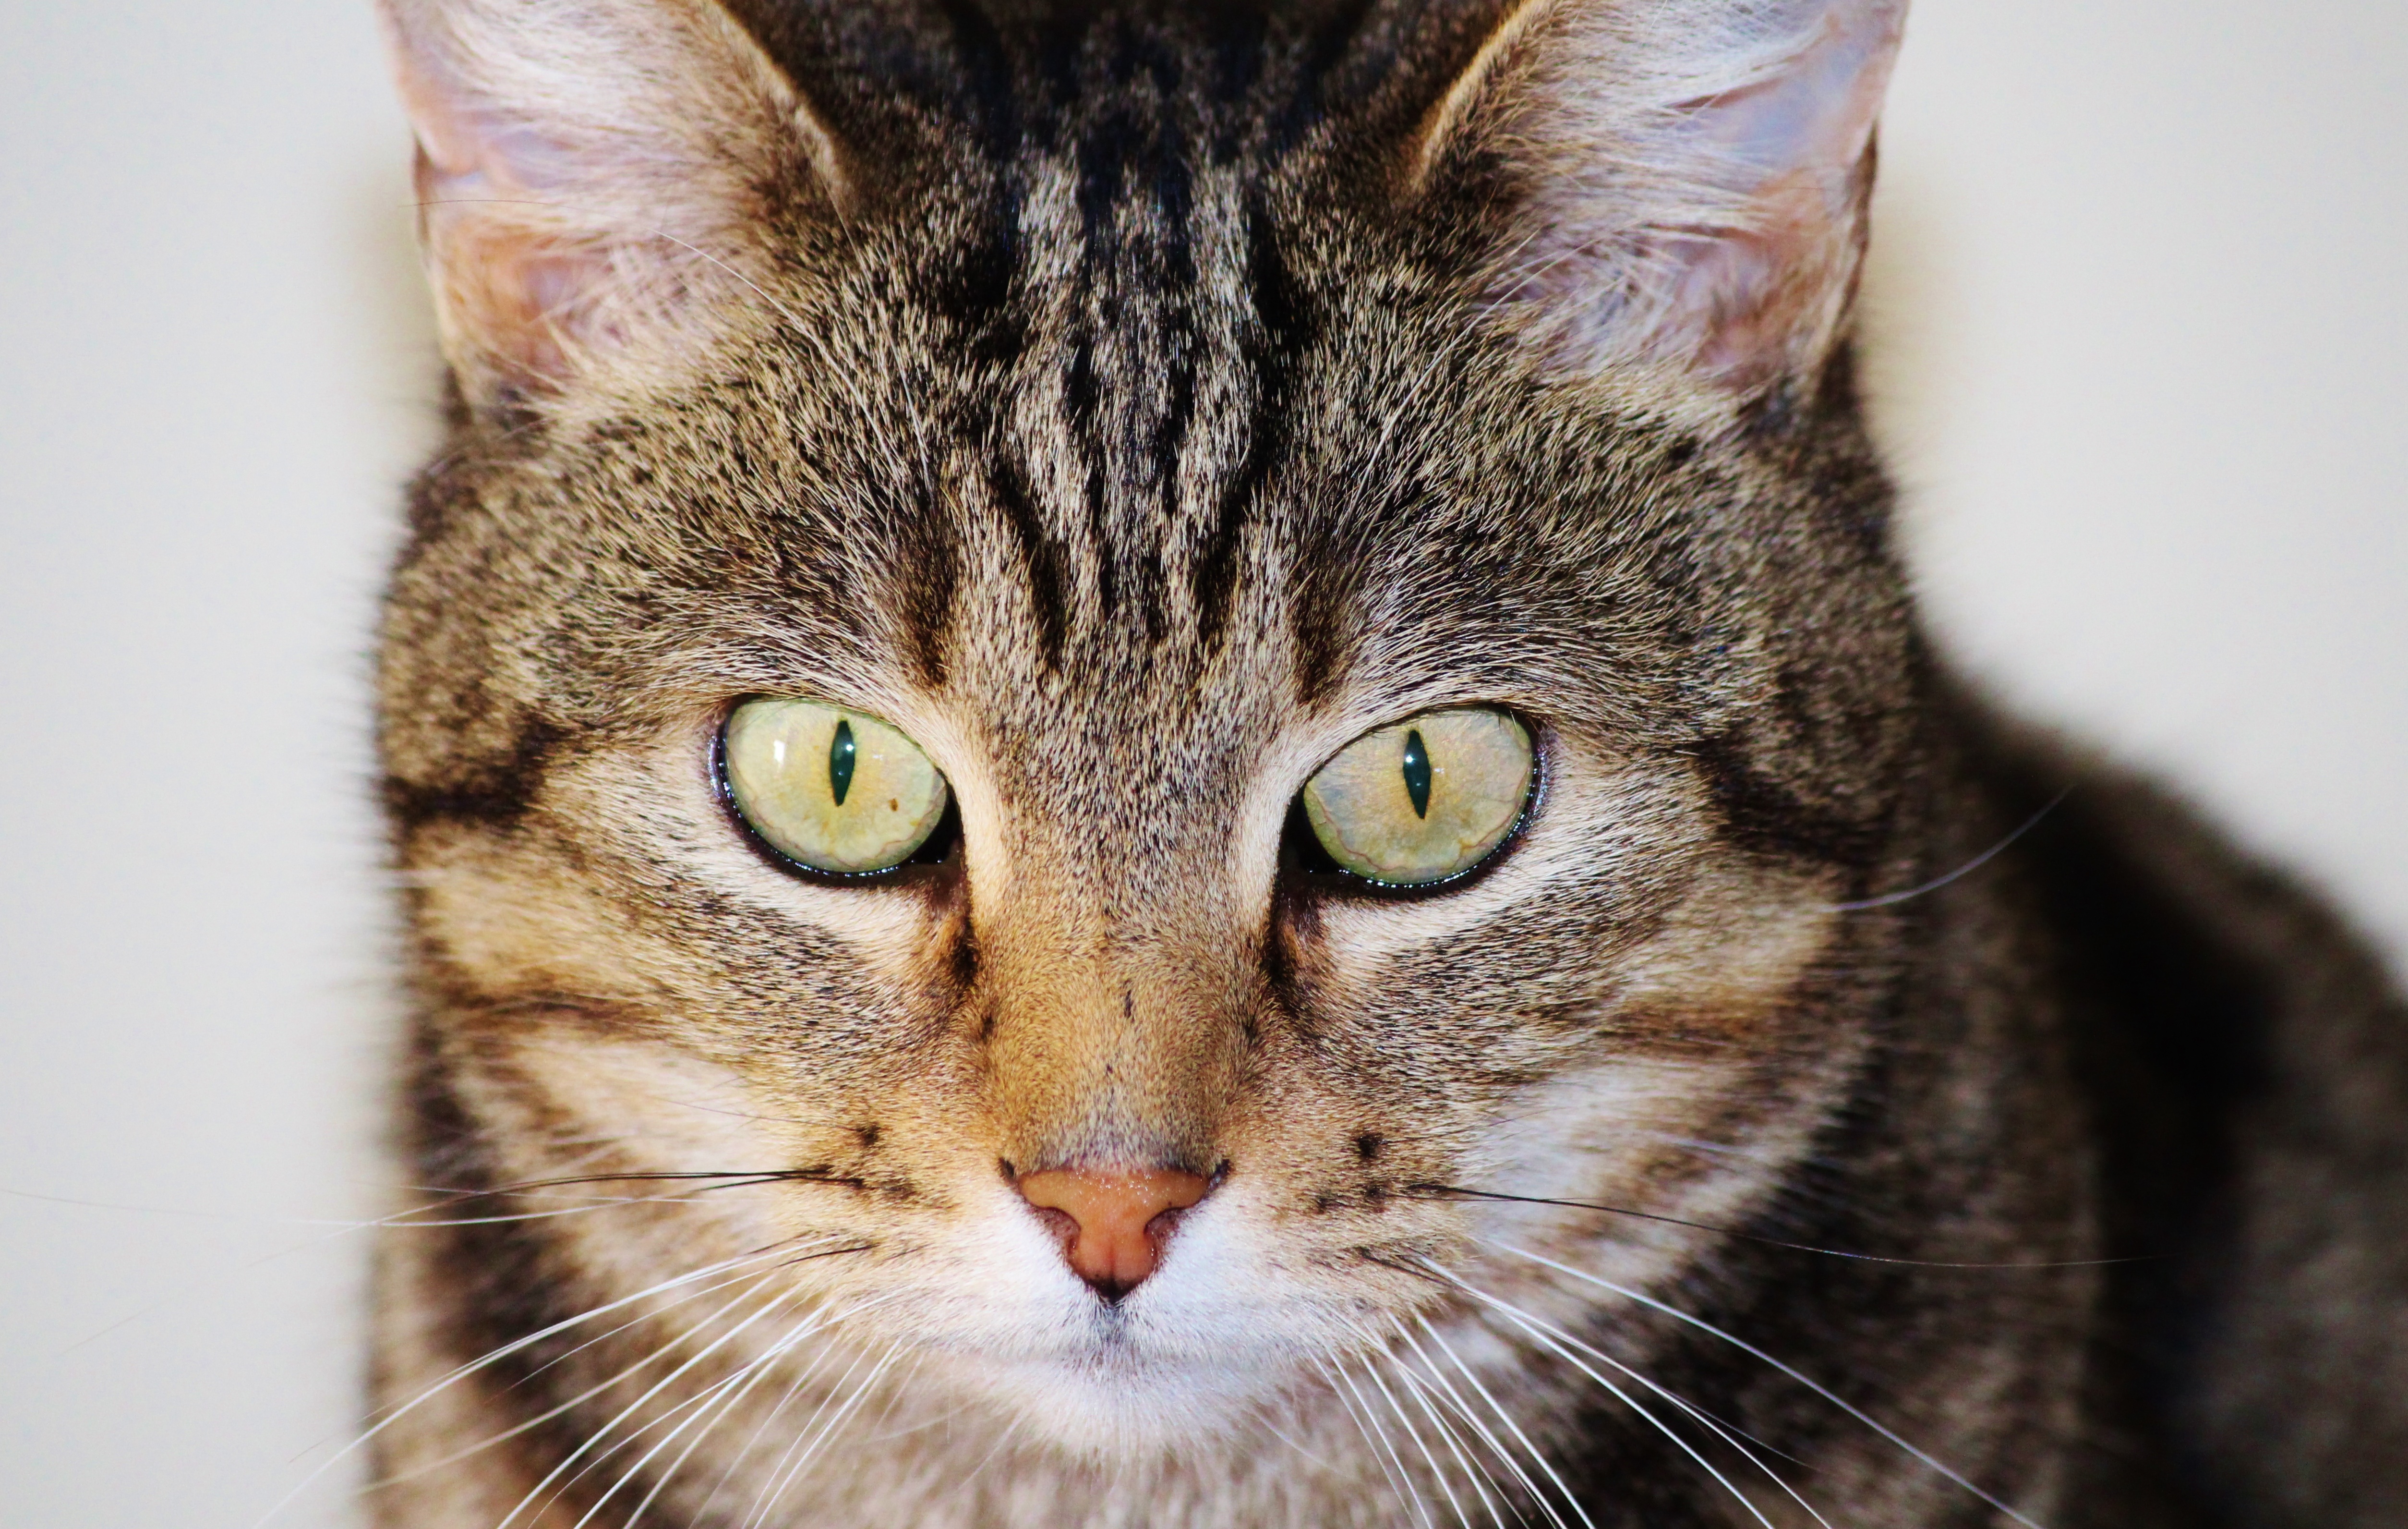
fur, portrait, cat, mammal, close up, nose, eyes, whiskers, snout, vertebrate, tabby cat, purr, bengal, european shorthair, small to medium sized cats, cat like mammal, domestic short haired cat, pixie bob, american shorthair, toyger